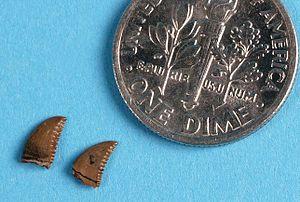
Troodon est un ancien taxon poubelle et un genre éteint potentiellement douteux de dinosaures relativement petits, ressemblant à des oiseaux, connu en Amérique du Nord au Campanien, soit il y a environ 77 Ma. Il comprend au moins une espèce, Troodon formosus, connue au Montana.